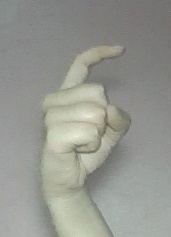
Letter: ra